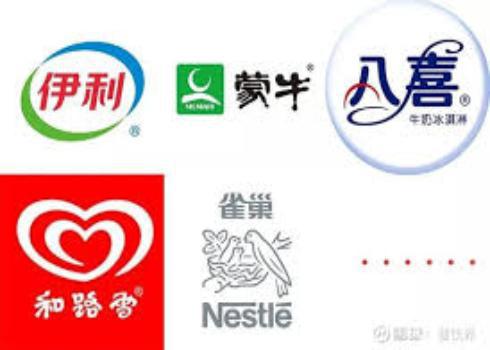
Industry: Food